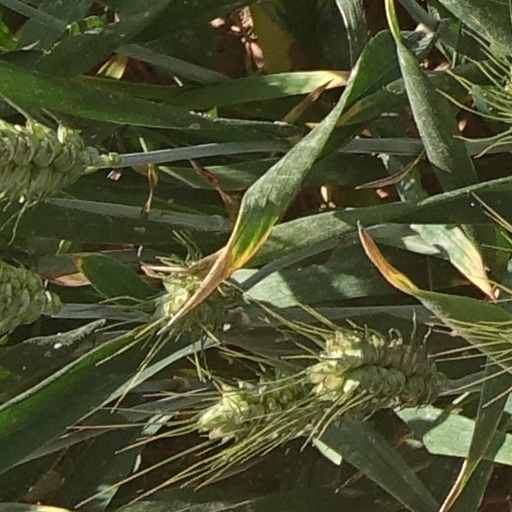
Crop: wheat